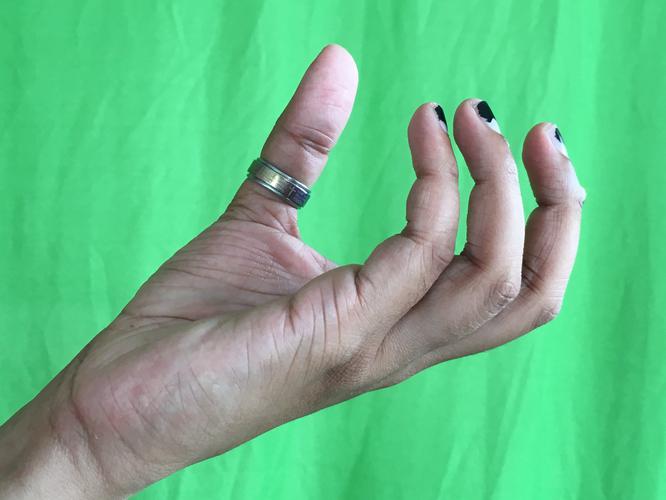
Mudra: Padmakosha
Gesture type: single_hand